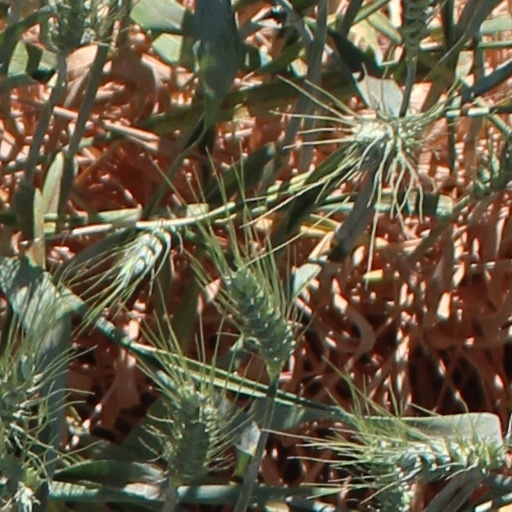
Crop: wheat